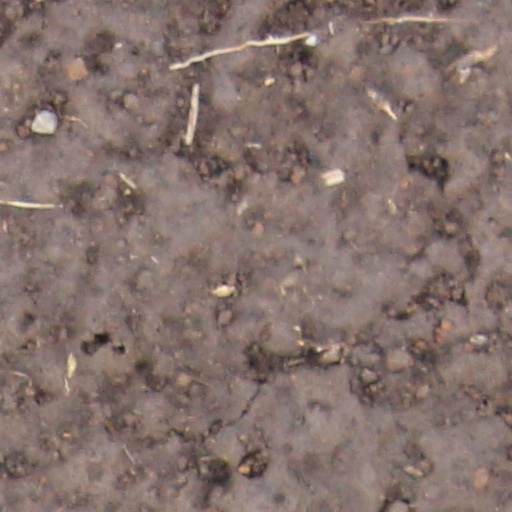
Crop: wheat